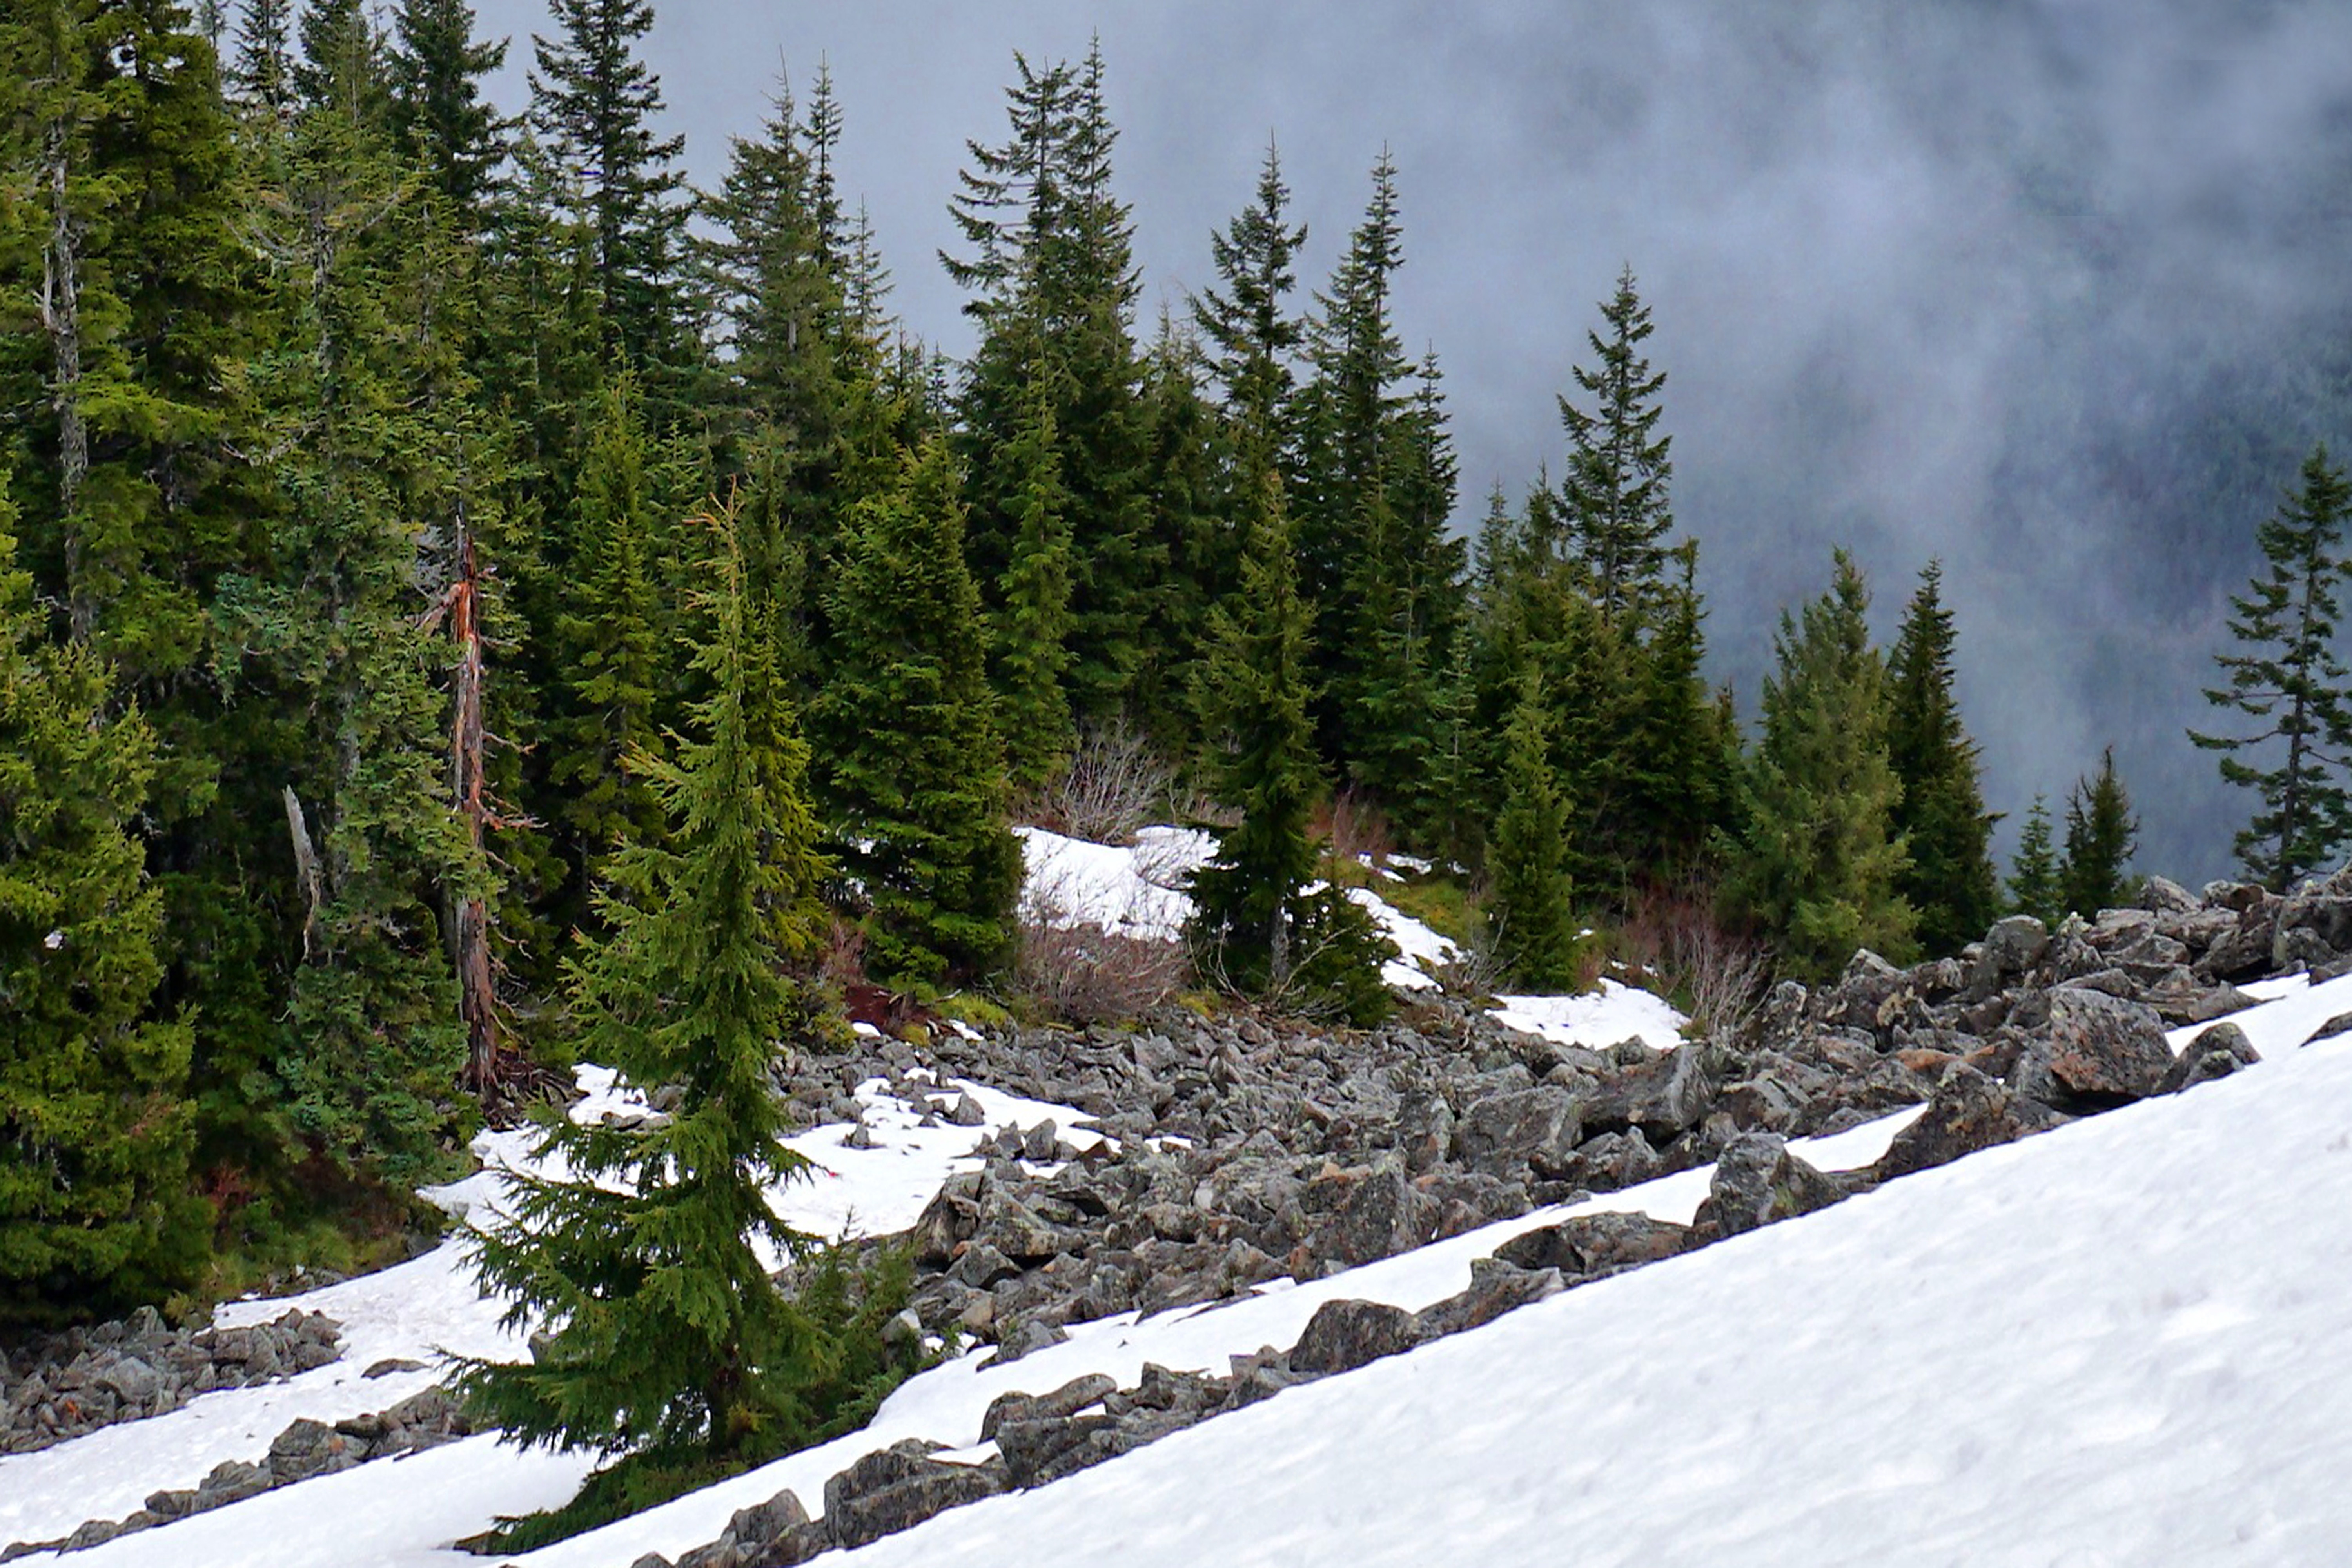
tree, nature, forest, outdoor, wilderness, mountain, snow, winter, trail, frost, mountain range, evergreen, weather, fir, season, ridge, pine tree, spruce, alps, ecosystem, mountain pass, mountainous landforms, temperate coniferous forest, geological phenomenon